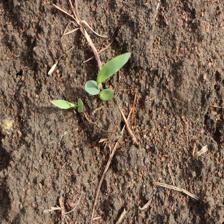
Label: Sorghum